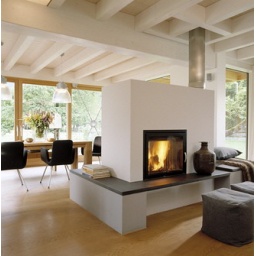
Porche finish in wooden home design